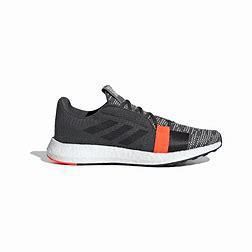
Brand: Adidas
Model: Senseboost Go